Siosaʻia Maʻulupekotofa Tuita

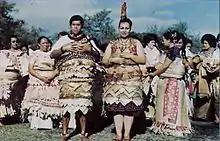
Princess Pilolevu Tuita and Lord Tuita on their wedding day in 1976

Siosa'ia Ma'ulupekotofa Tuita (born 31 March 1951) is a Tongan royal and diplomat. He is the current Chief Tuita, Lord Tuita.